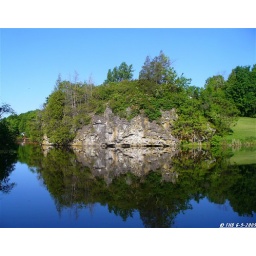
The rock wall by the dam.